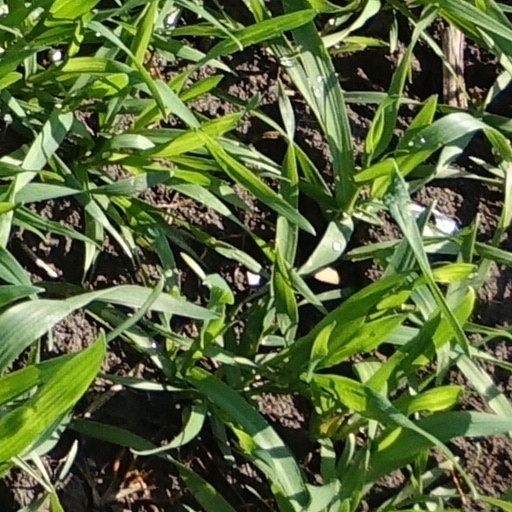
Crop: wheat